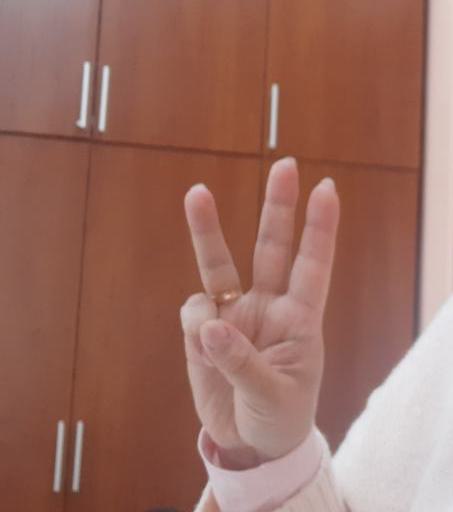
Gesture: three